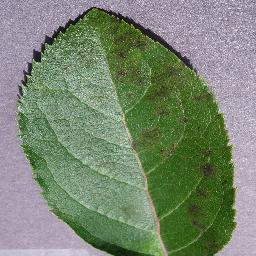
Label: Apple___Apple_scab